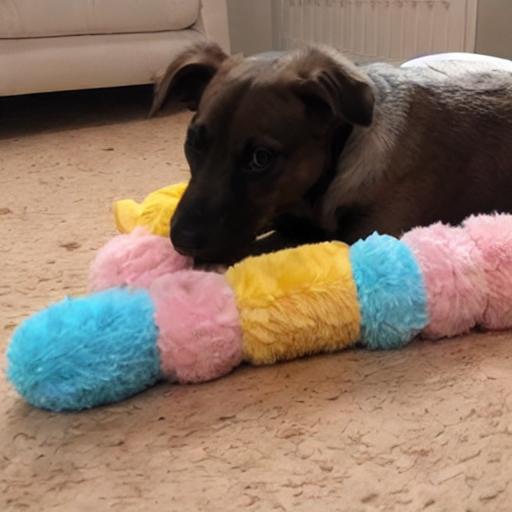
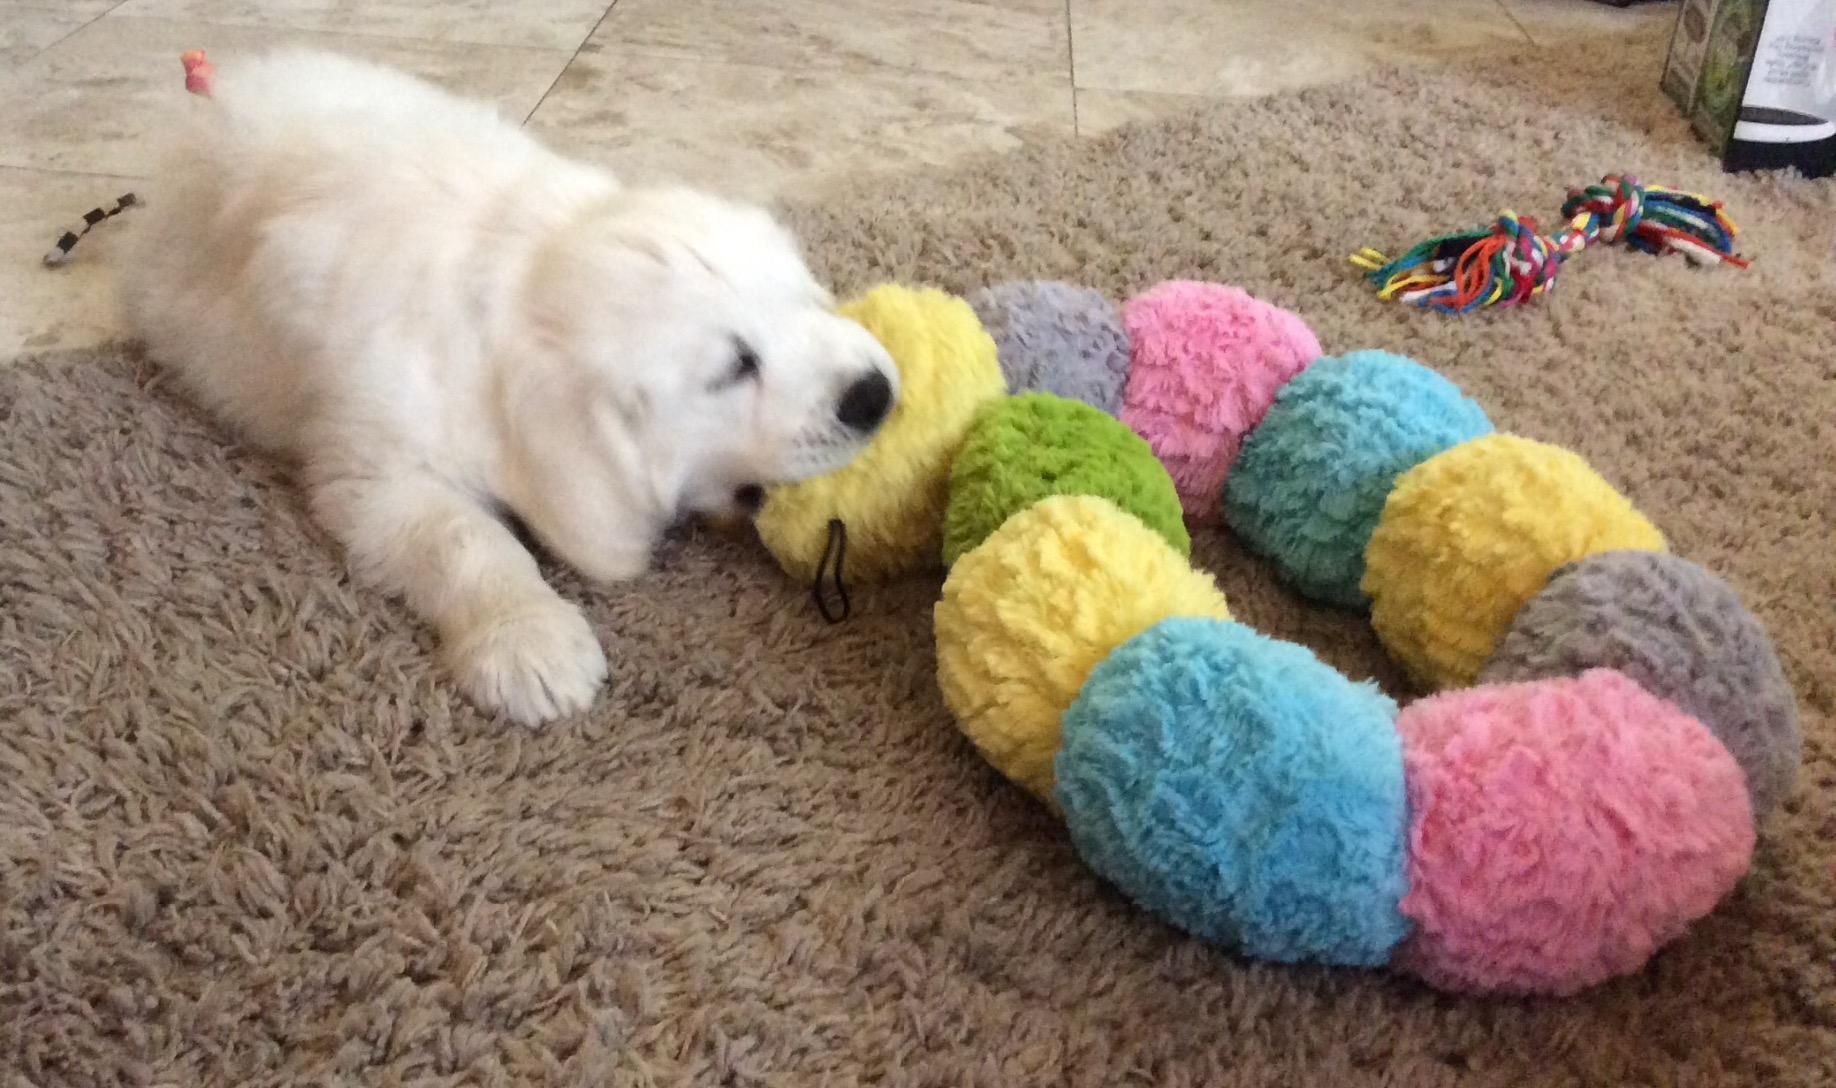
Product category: items_toy
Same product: no